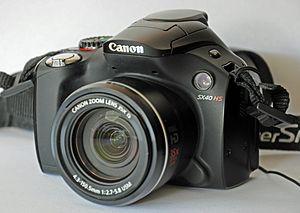
Un appareil photographique est un objet permettant la capture de vues d'objets réels, en deux dimensions ou en relief.
Un bridge est un appareil photographique doté d'un objectif non interchangeable polyvalent à large amplitude de focale. Dans sa version actuelle numérique, il possède un viseur électronique, et généralement des fonctions avancées.
Un appareil photographique numérique est un appareil photographique qui recueille la lumière sur un capteur photographique électronique, plutôt que sur une pellicule photographique, et qui convertit l'information reçue par ce support pour la coder numériquement.